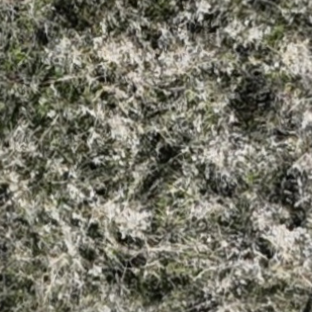
Month: october